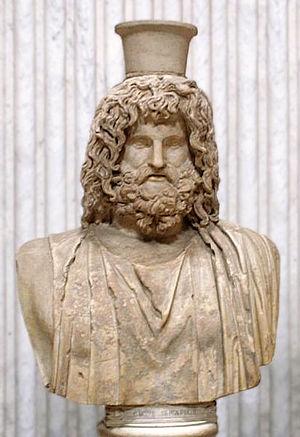
Buste de Sérapis. Marbre, copie romaine d'un original grec du IVe siècle av. J.-C. qui se trouvait dans le Sérapéion d'Alexandrie. Italiano: Busto di Serapide esposto nella ""Sala Rotonda"" del Museo Pio-Clementino, in Vaticano, rinvenuto nel 1771 sull'area della cosiddetta ""Villa di Gallieno"", con integrazioni moderne (specie per il canestro sopra il capo). Marmo, copia romana del secolo II d.C. di un originale greco del 320/310 a.C., scolpito da Bryaxis, che costituiva la statua del culto nel Serapeo di Alessandria d'Egitto."